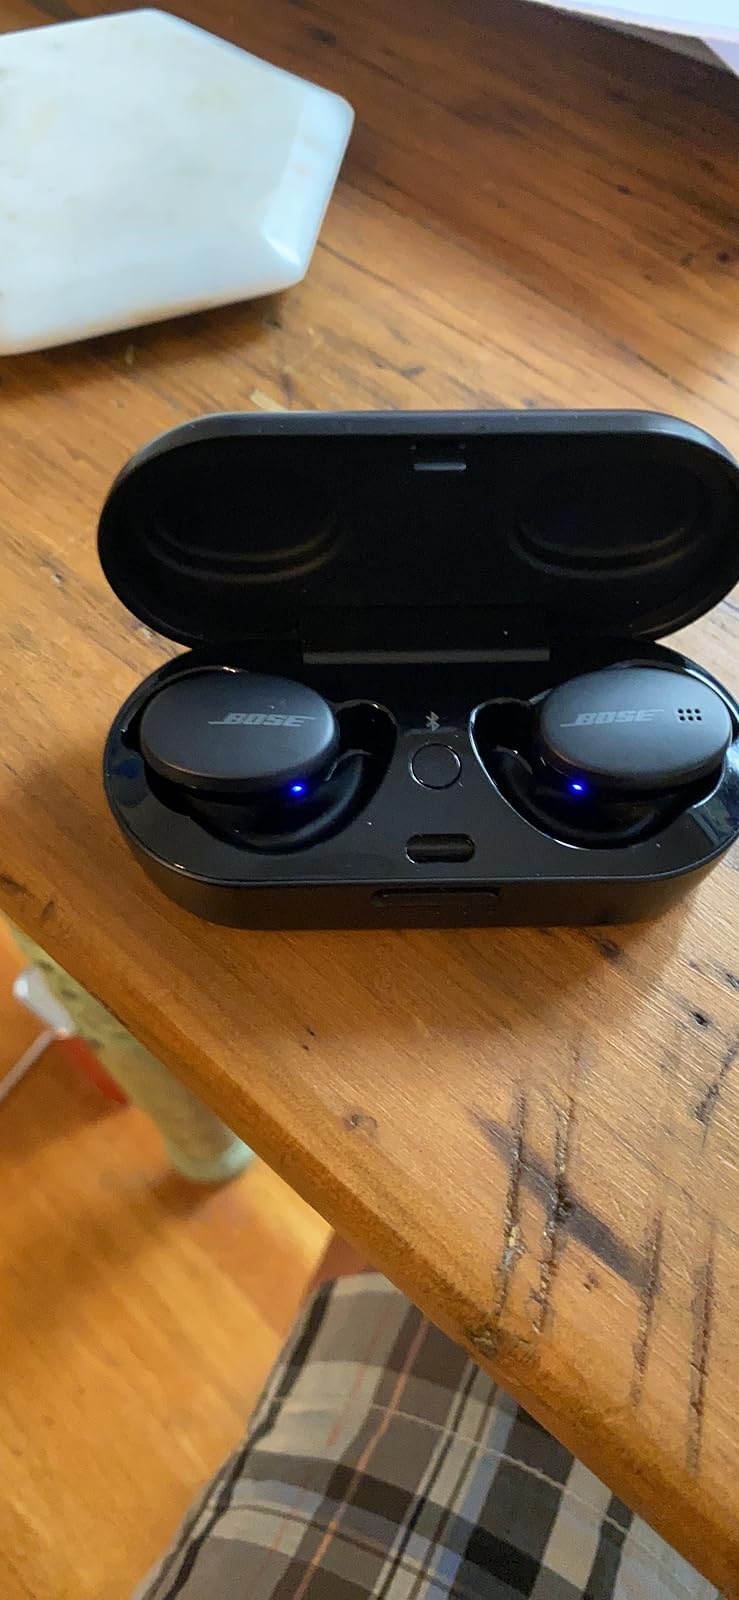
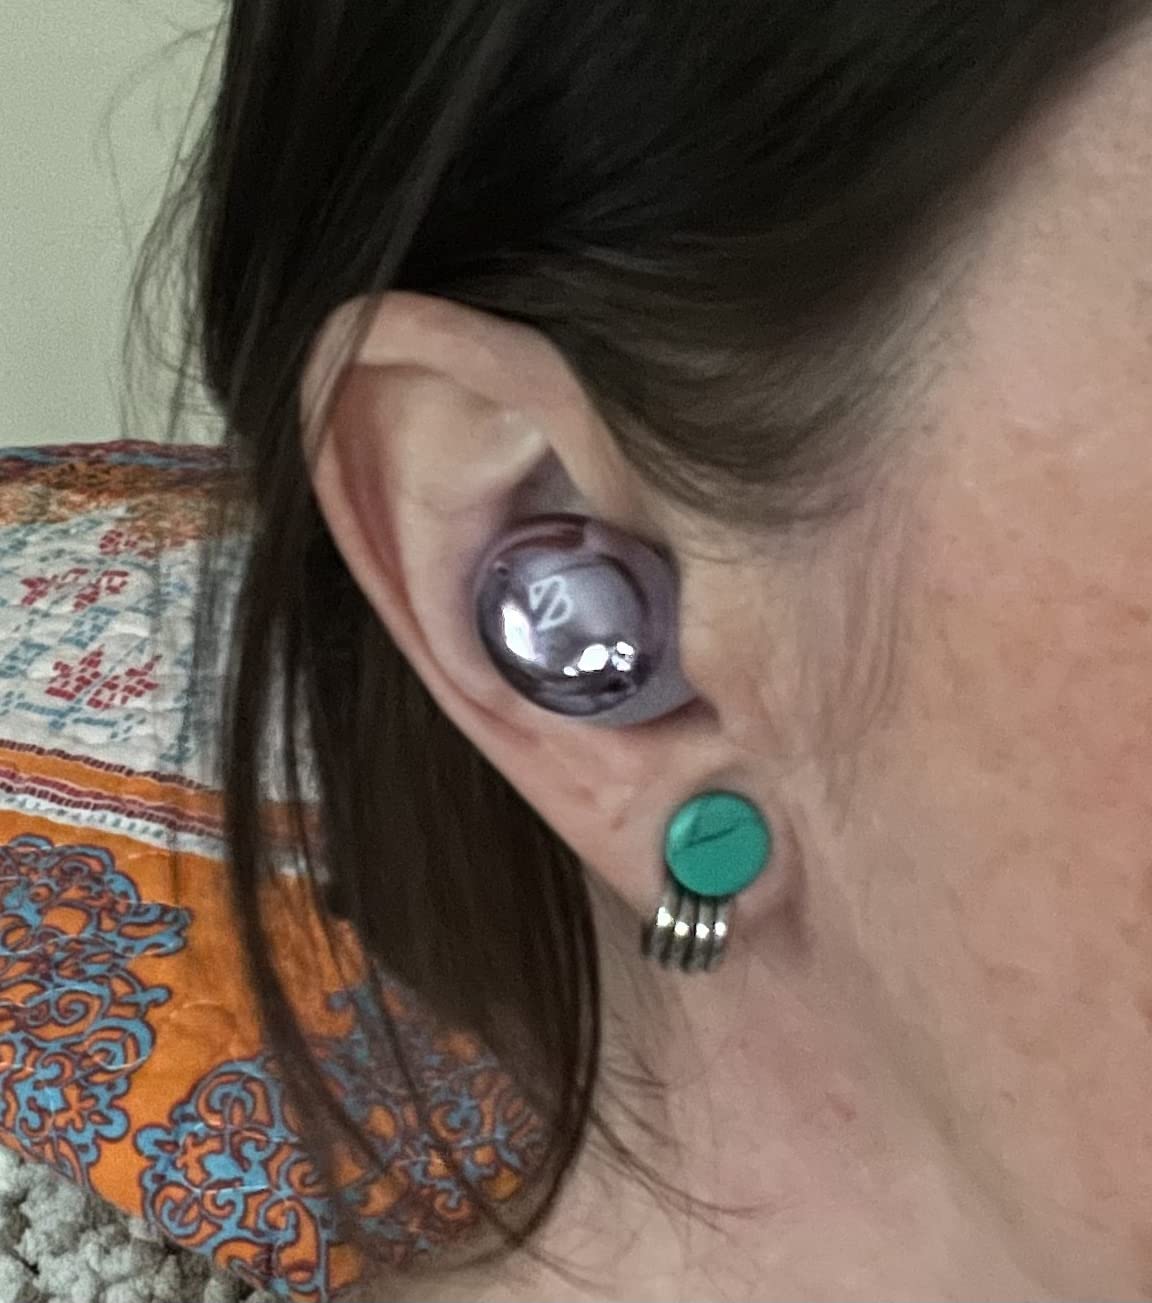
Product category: earbuds
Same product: no